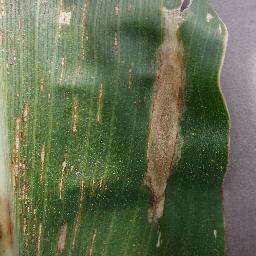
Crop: corn
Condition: (maize)_northern_blight